Sigurd Eysteinsson

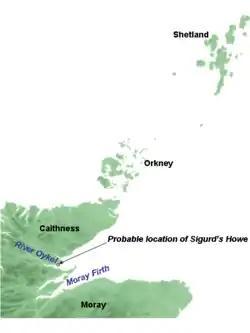
The Orkney and Shetland islands lie to the north and east of the north-east coast of mainland Scotland. Caithness is the northernmost part of the mainland, with Moray further south. Caithness and Moray are divided by a firth, called Moray Firth. Just north of this, towards Caithness, lies another firth, Dornoch Firth, into which flows the river Oykel. Sigurd's Howe lies on the north bank of Dornoch Firth.

Sigurd Eysteinsson, or Sigurd the Mighty (reigned 875–892), was the second Jarl of Orkney—a title bequeathed to Sigurd by his brother Rognvald Eysteinsson. A son of Eystein Glumra, Sigurd was a leader in the Viking conquest of what is now northern Scotland.